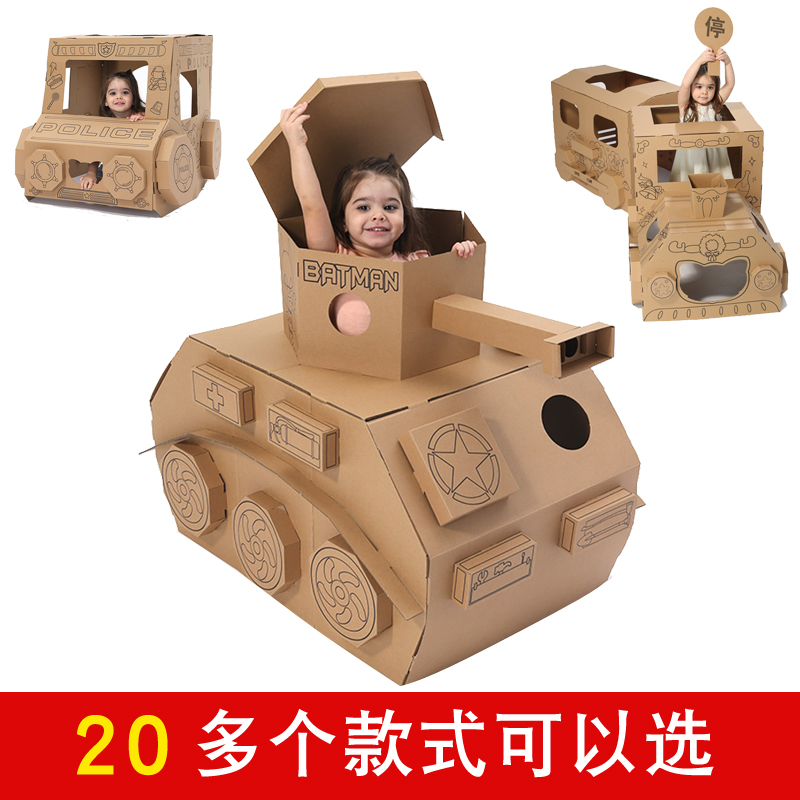
Label: cardboard